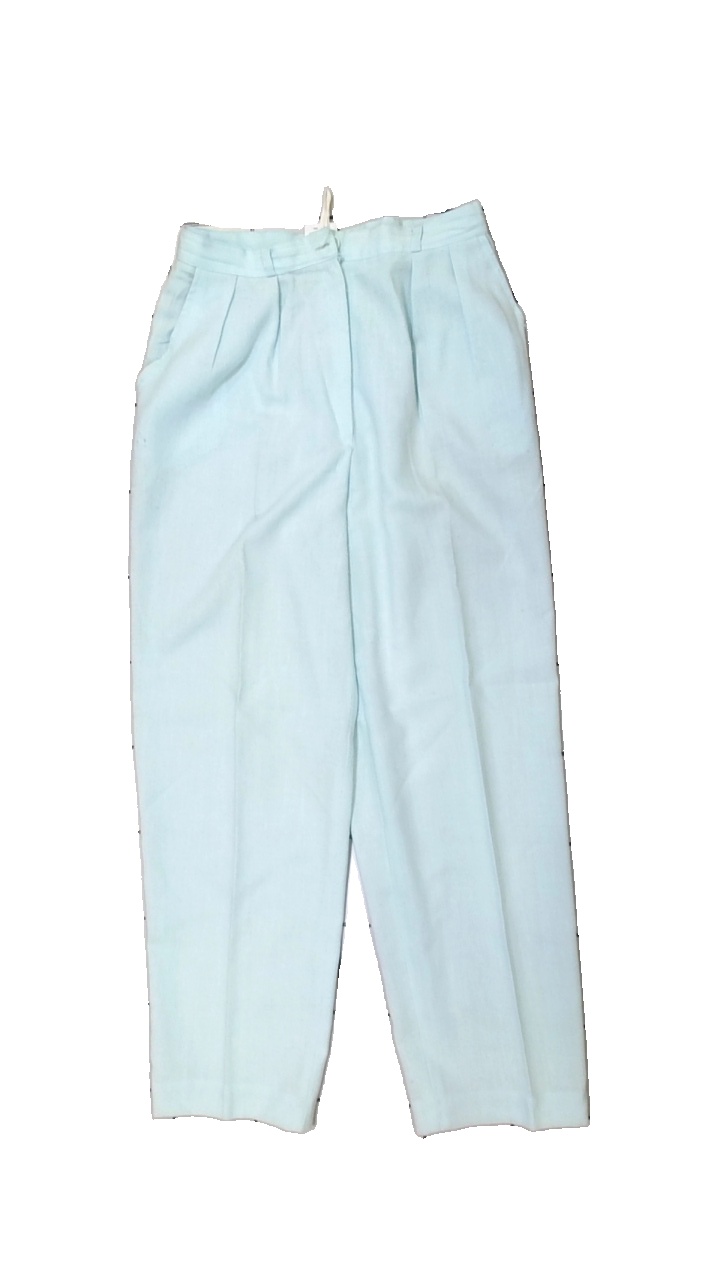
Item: Trousers (Ladies)
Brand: Kappahl
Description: blå byxor, mycket noppriga
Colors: Blue
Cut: Regular
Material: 51% cotton 49% polyester
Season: All
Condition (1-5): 1
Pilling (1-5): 1
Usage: Export
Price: <50